Order of Glory

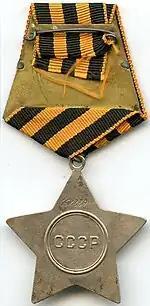
Reverse of the Order of Glory 3rd class

The Order of Glory was a military decoration of the Soviet Union established by Decree of the Presidium of the Supreme Soviet on November 8, 1943. It was awarded to soldiers and non-commissioned officers of the Red Army as well as to aviation junior lieutenants, for bravery in the face of the enemy.